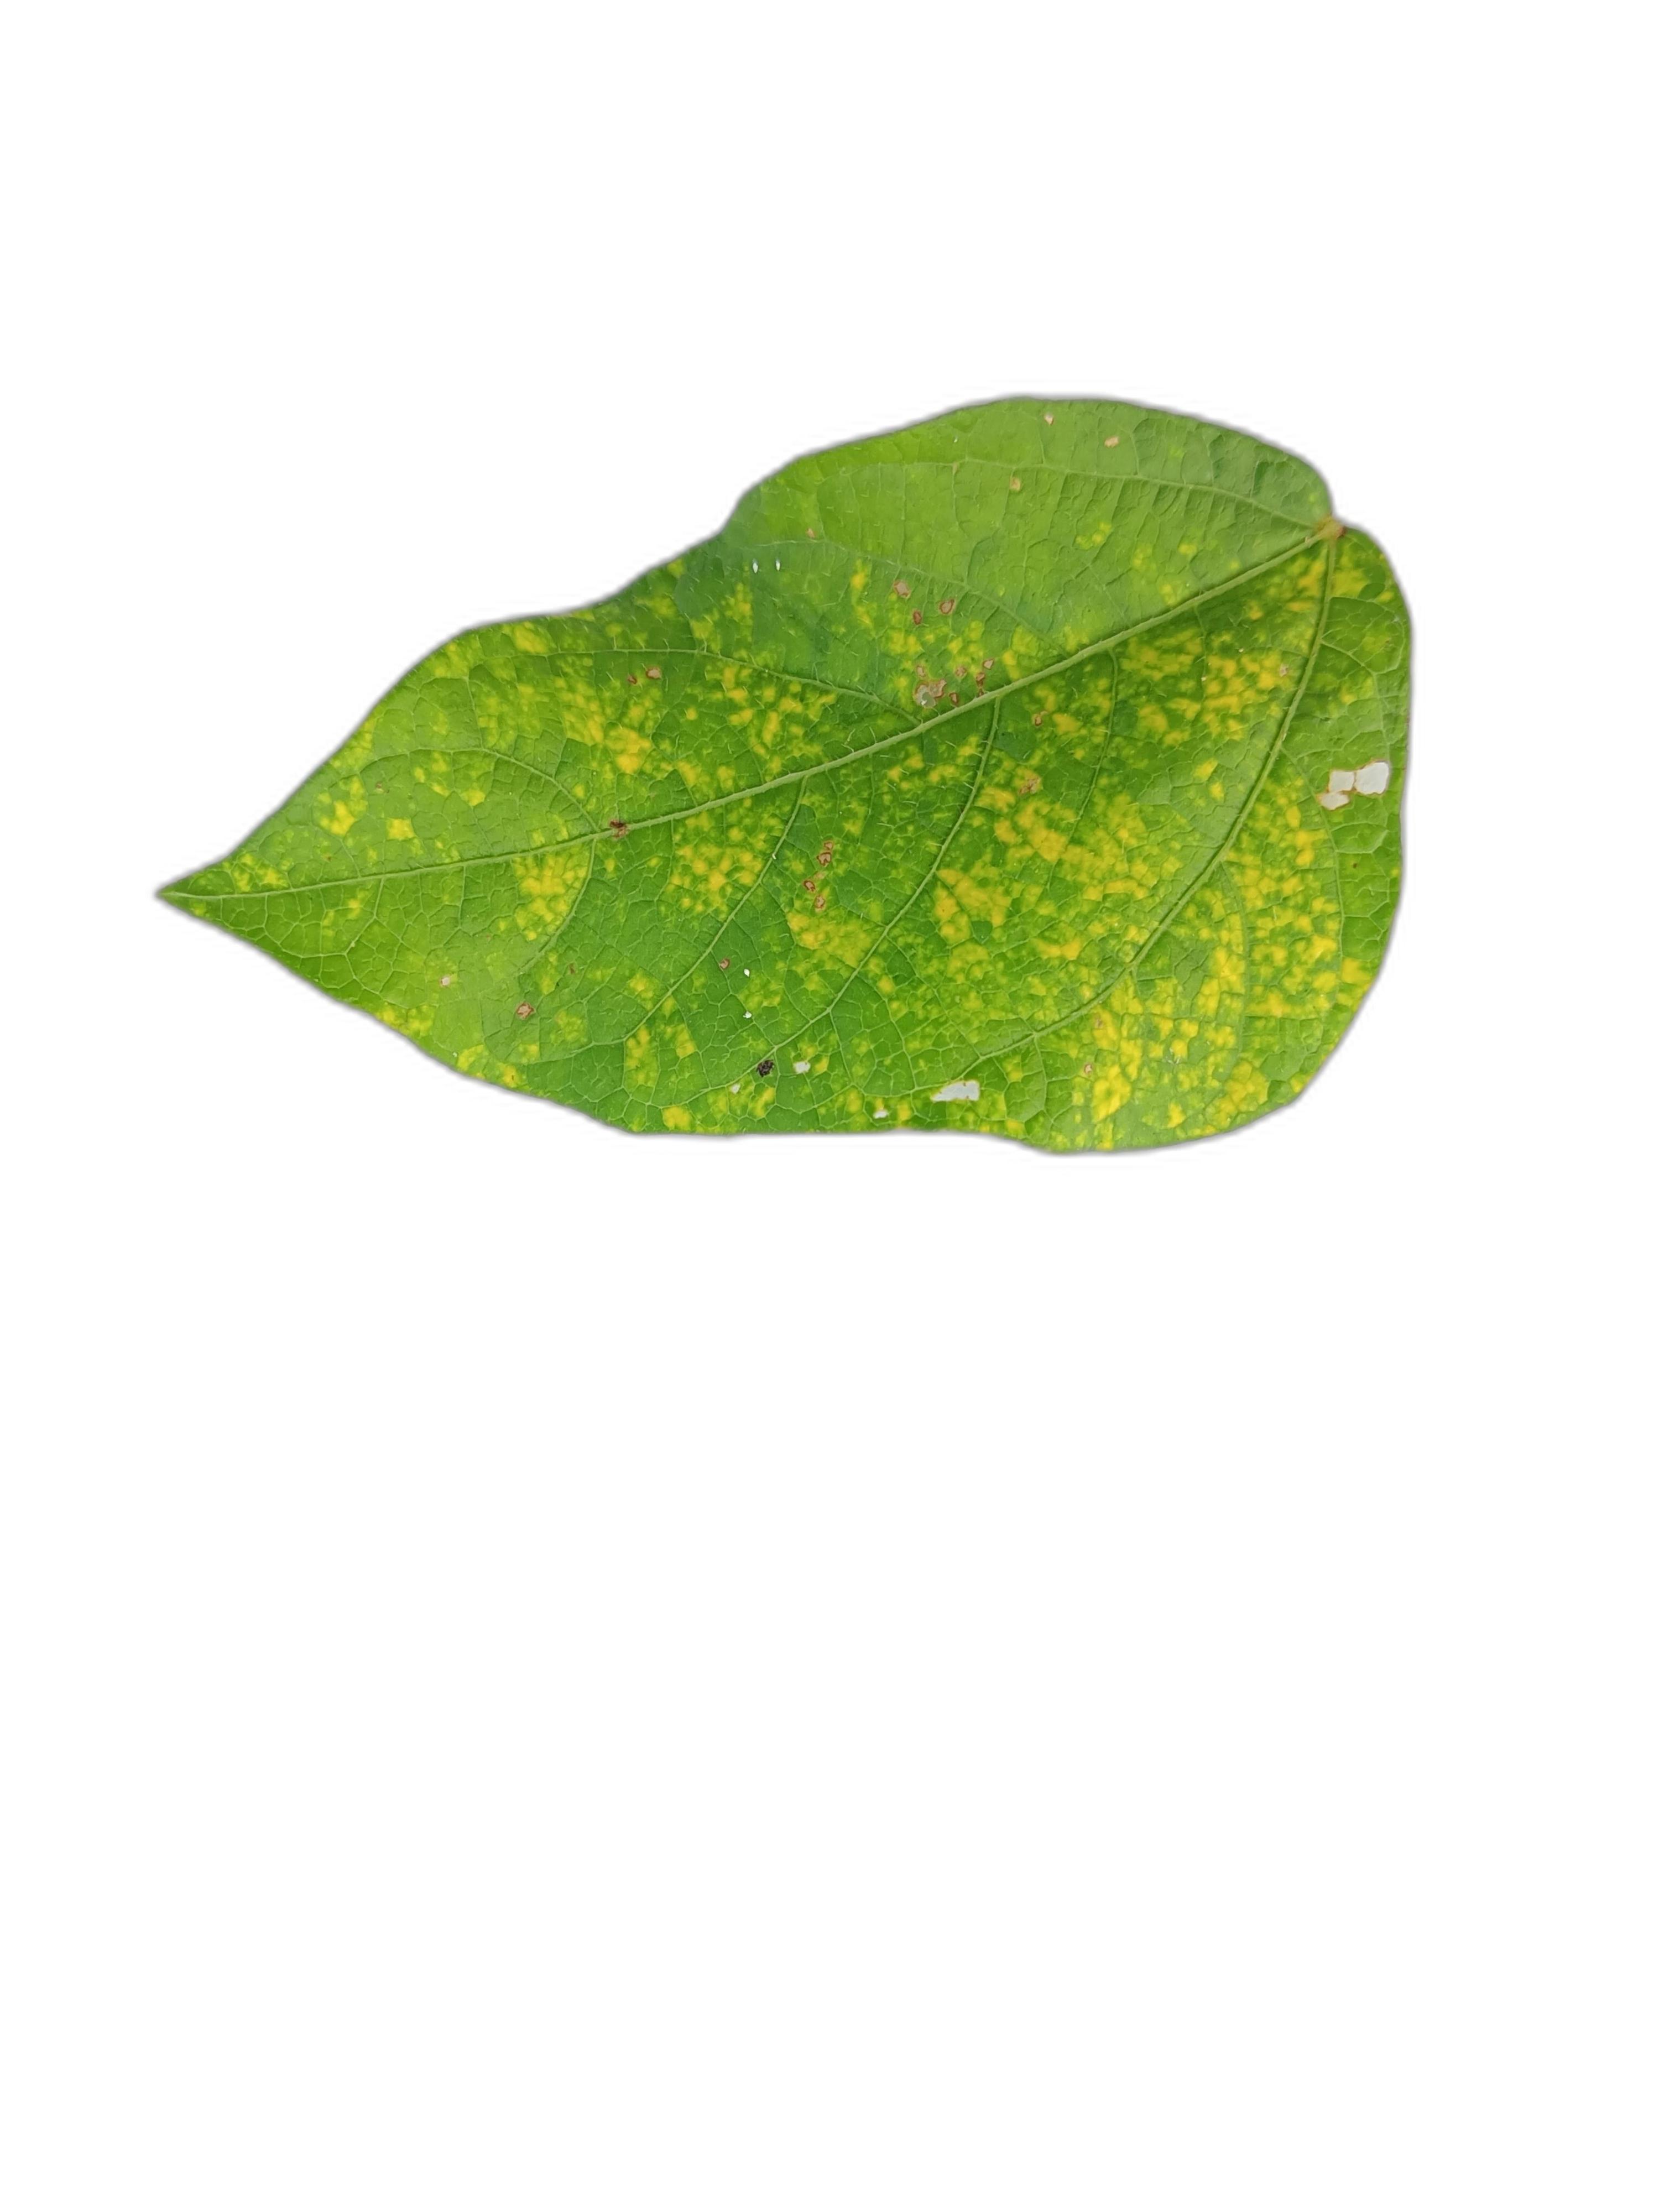
Label: Yellow Mosaic